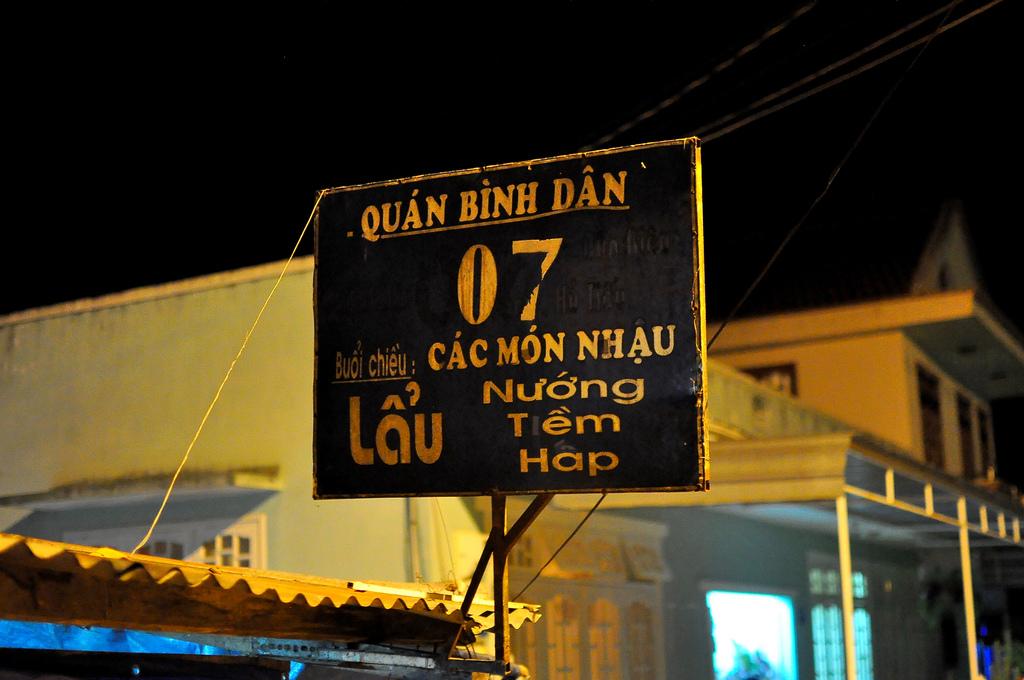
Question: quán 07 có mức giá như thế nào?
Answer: quán 07 có mức giá bình dân